Culture of South Africa

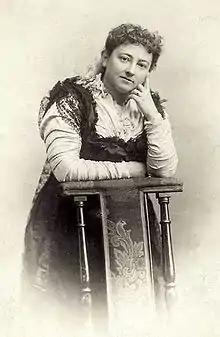
Olive Schreiner, the author of "The Story of an African Farm" (1883)

Cape Dutch architecture was prominent in the early days (17th century) of the Cape Colony, and the name derives from the fact that the initial settlers of the Cape were primarily Dutch. The style has roots in medieval Holland, Germany, France and Indonesia. Houses in this style have a distinctive and recognisable design, with a prominent feature being the grand, ornately rounded gables, reminiscent of features in townhouses of Amsterdam built in the Dutch style.